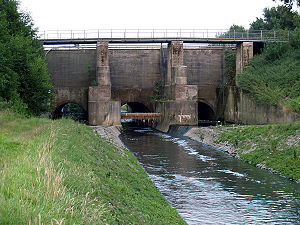
Emscher
Emscher er en flod i Ruhrområdet i delstaten Nordrhein-Westfalen i Tyskland og en biflod til Rhinen fra højre med en længde på 84 km og en vandføring på 16 m³/s. Den har sit udspring i Holzwickede øst for byen Dortmund og løber så vestover gennem Ruhrområdet. Byer langs Emscher er Dortmund, Castrop-Rauxel, Herne, Gelsenkirchen, Essen, Bottrop, Oberhausen og Dinslaken, hvor den løber ud i Rhinen.